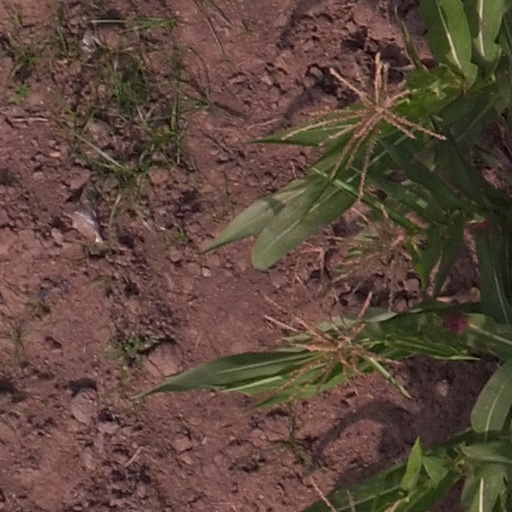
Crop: maize; corn